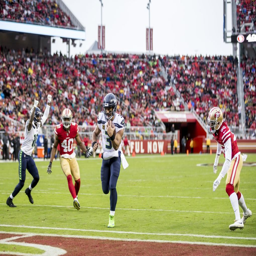
american football player seems to have all the space in the world for a sneaky - yard touchdown in the second quarter .